Sonu Nigam

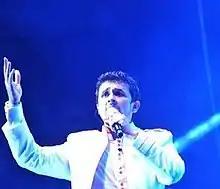
Nigam performing at the live concert in 2014

Sonu Kumar Nigam was born on 30 July 1973 to Agam Kumar Nigam and Shobha Nigam in the city of Faridabad, Haryana. His father was from Agra and his mother was from Garhwal. He has two sisters – Meenal Nigam, a yoga therapist, and Teesha Nigam, a professional singer.